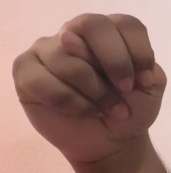
ASL sign: N